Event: Typhoon Ruby
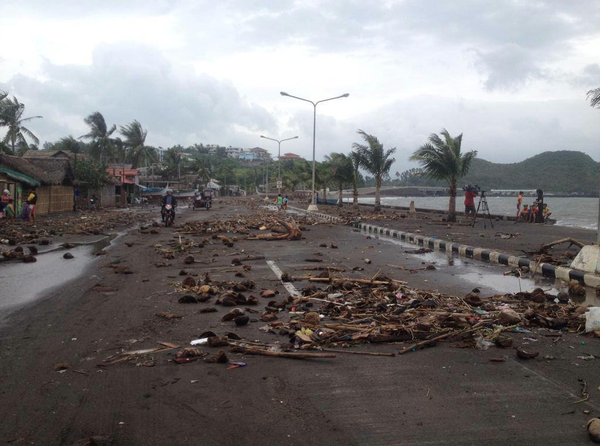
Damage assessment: damage